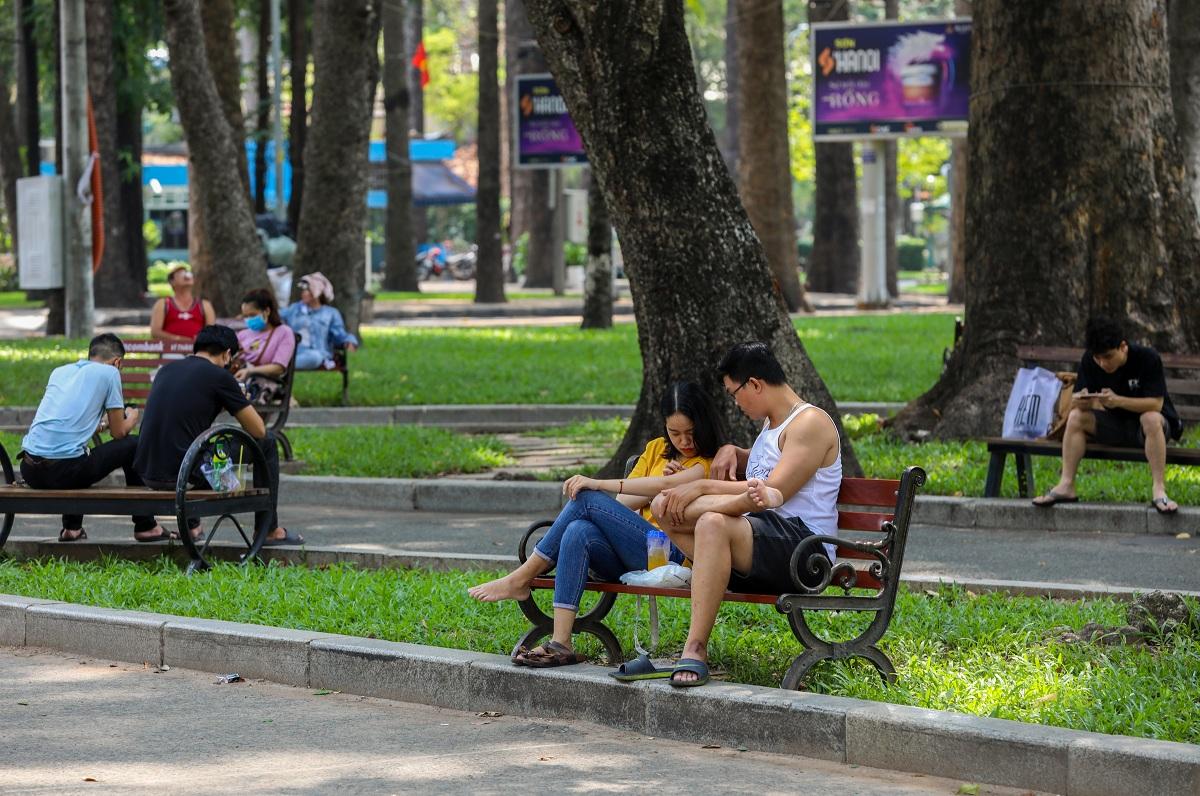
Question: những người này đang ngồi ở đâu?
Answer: công viên